Iivo Nei

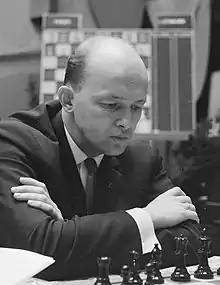
Nei in 1966

Iivo Nei (born 31 October 1931 in Tartu) is an Estonian chess grandmaster.